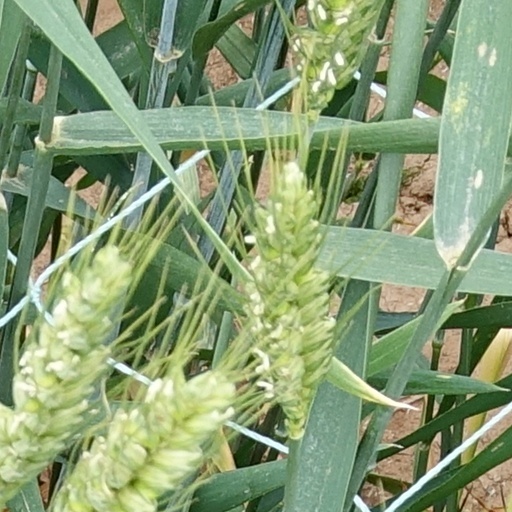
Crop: wheat